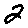
Label: 2